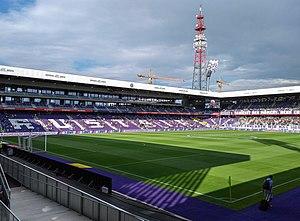
Le stade Franz-Horr est un stade de football autrichien situé au sud de la ville de Vienne, dans le Xᵉ arrondissement. Sa capacité actuelle est de 17 656 places, depuis 2010 le stade s'appelle Generali Arena.